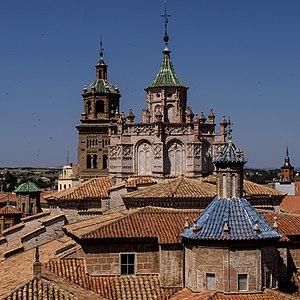
La cathédrale de Teruel est le principal édifice catholique de la ville de Teruel, dans la communauté autonome d'Aragon en Espagne. Elle est un exemple notable de l'architecture mudéjare. Elle fait partie de la liste du patrimoine mondial depuis 1986.